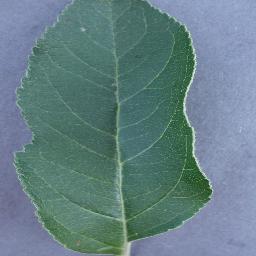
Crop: apple
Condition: healthy